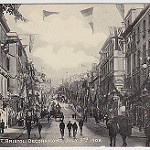
Label: street